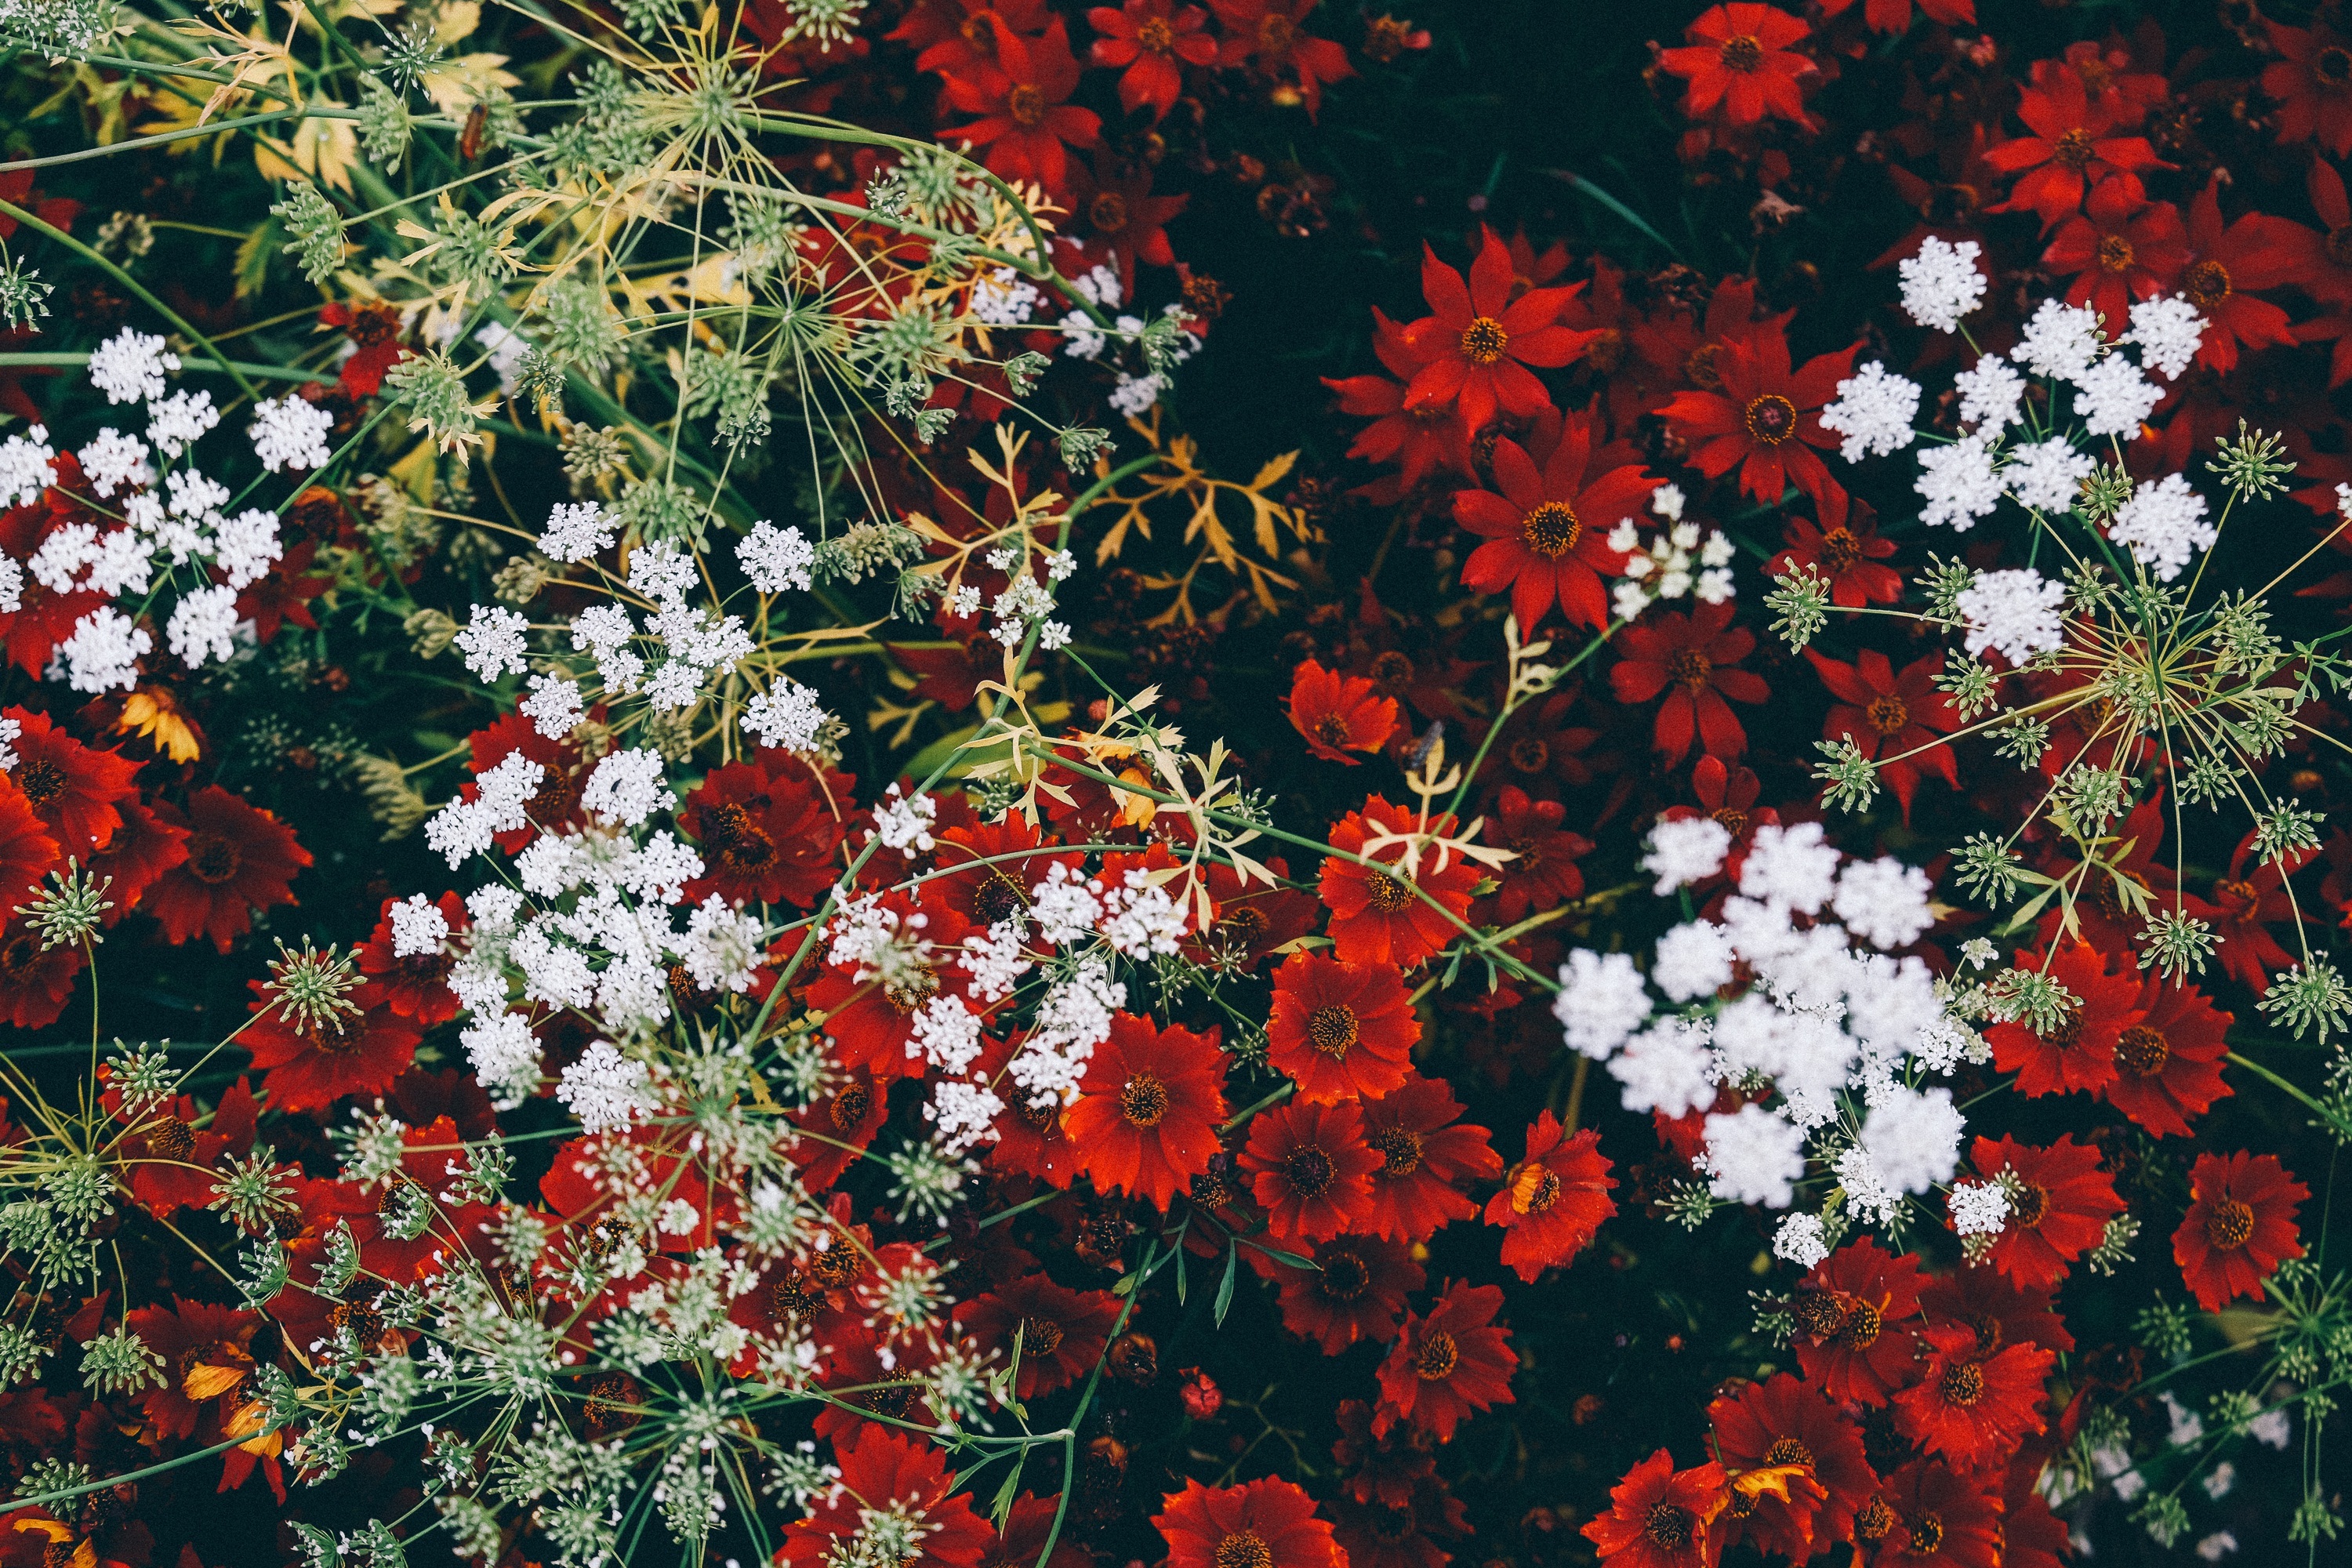
blossom, plant, bunch, leaf, flower, bloom, floral, bouquet, gift, decoration, red, herb, color, natural, autumn, fresh, botany, colorful, flora, season, wildflower, flowers, arrangement, shrub, floristry, flowering plant, flower bouquet, annual plant, land plant